Elle Bishop

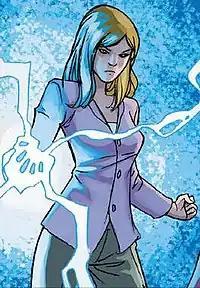
Elle helps to hunt down Echo DeMille.

Elle also appears in the "Heroes" webcomics. Her appearances in the online series occur before her introduction on the television series. Elle's first webcomic appearance is in "Elle's First Assignment, Part 1", which reveals her first assignment for the Company. Elle monitors Claire Bennet, posing as a student at Union Wells High School. After following Claire home, Elle ends up confronting Eden McCain. The incident is broken up by Noah Bennet, who informs Elle that he doesn't "want [Elle] hanging around [his] daughter any more". In Part 2, she finds out about the tape of Claire testing her power and tries to take it from Zach. She is stopped by the Haitian and Mr Bennet, who find out about the tape as well. Elle also appears in "The Man With Too Much Brains" to recruit the original webcomic character Matt Neuenberg to the Company. She also was teamed up with Thompson Jr. to capture Donna Dunlap, a woman with enhanced vision in "Donna's Big Date, Part 1", and she was among the agents that try to capture Echo DeMille at Lake Arrowhead, where he managed to convert Elle's electricity into soundwaves, in "Going Postal". She is also referred in "Faces, Part 1" to have helped Thompson Jr. and Penny Logan taking down The Croatian.